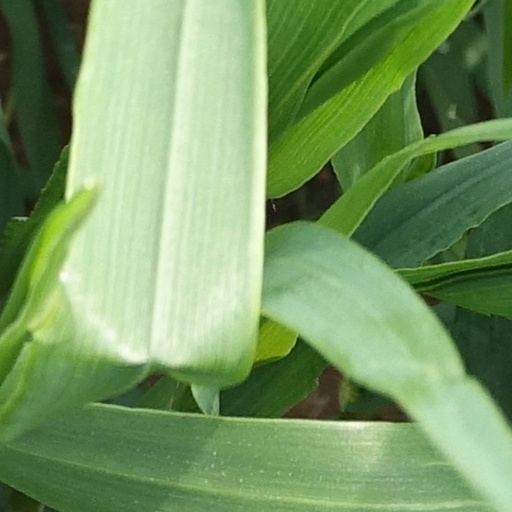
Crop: wheat